Longport, Staffordshire

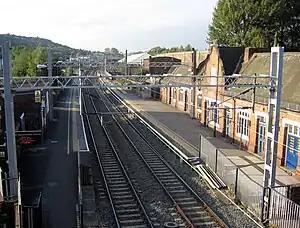
Longport railway station

There were few houses in the area before the completion of the canal. The highway from Burslem to Newcastle passed over a footbridge of planks along the side of a brook, so the area had the name "Longbridge". An ancient stone cross once stood at Trubshaw Cross, at the northern end of Longport (now a roundabout at the junction of Newcastle Street and Davenport Street).